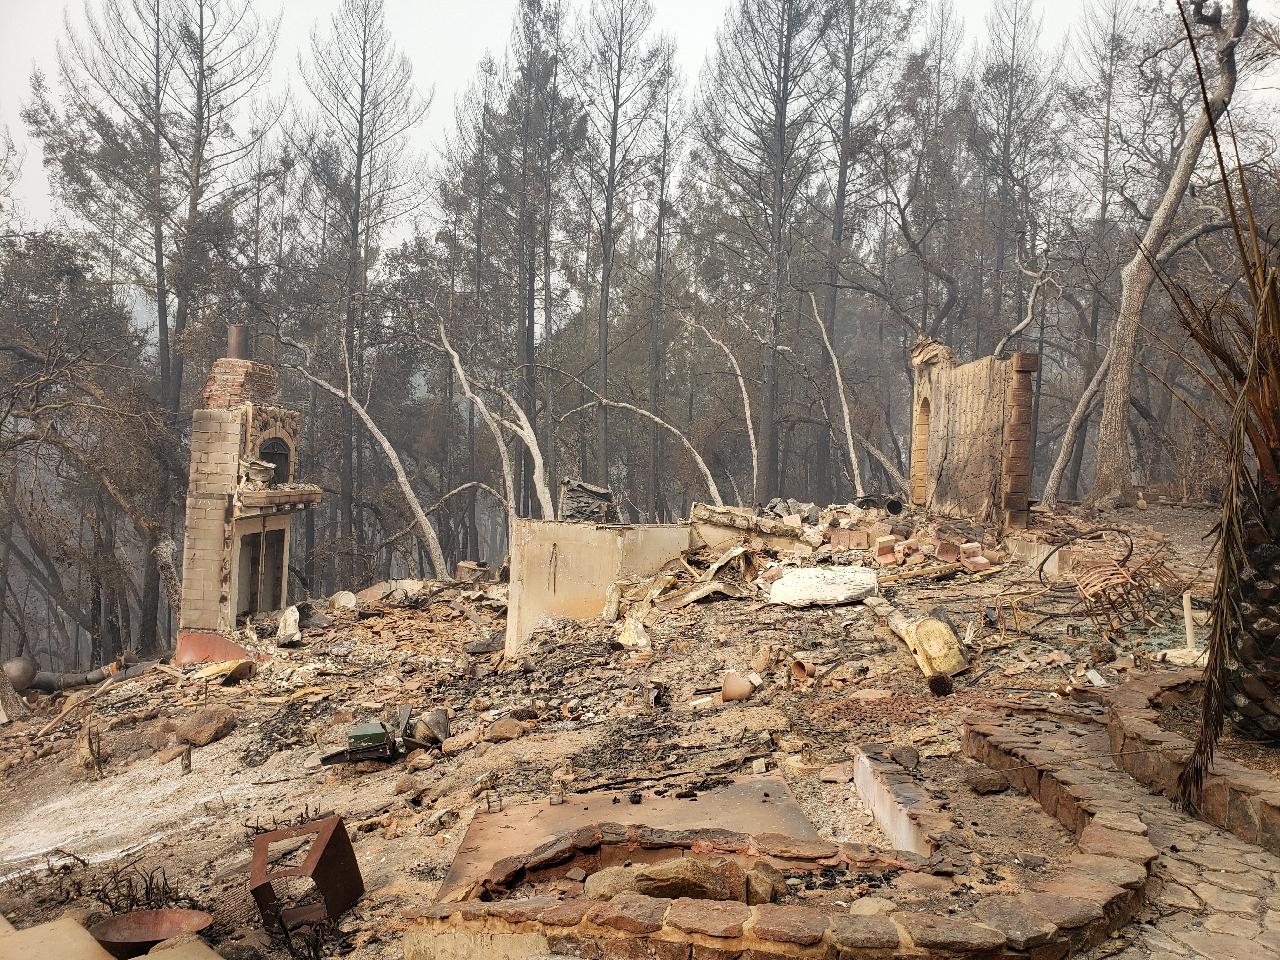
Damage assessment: destroyed